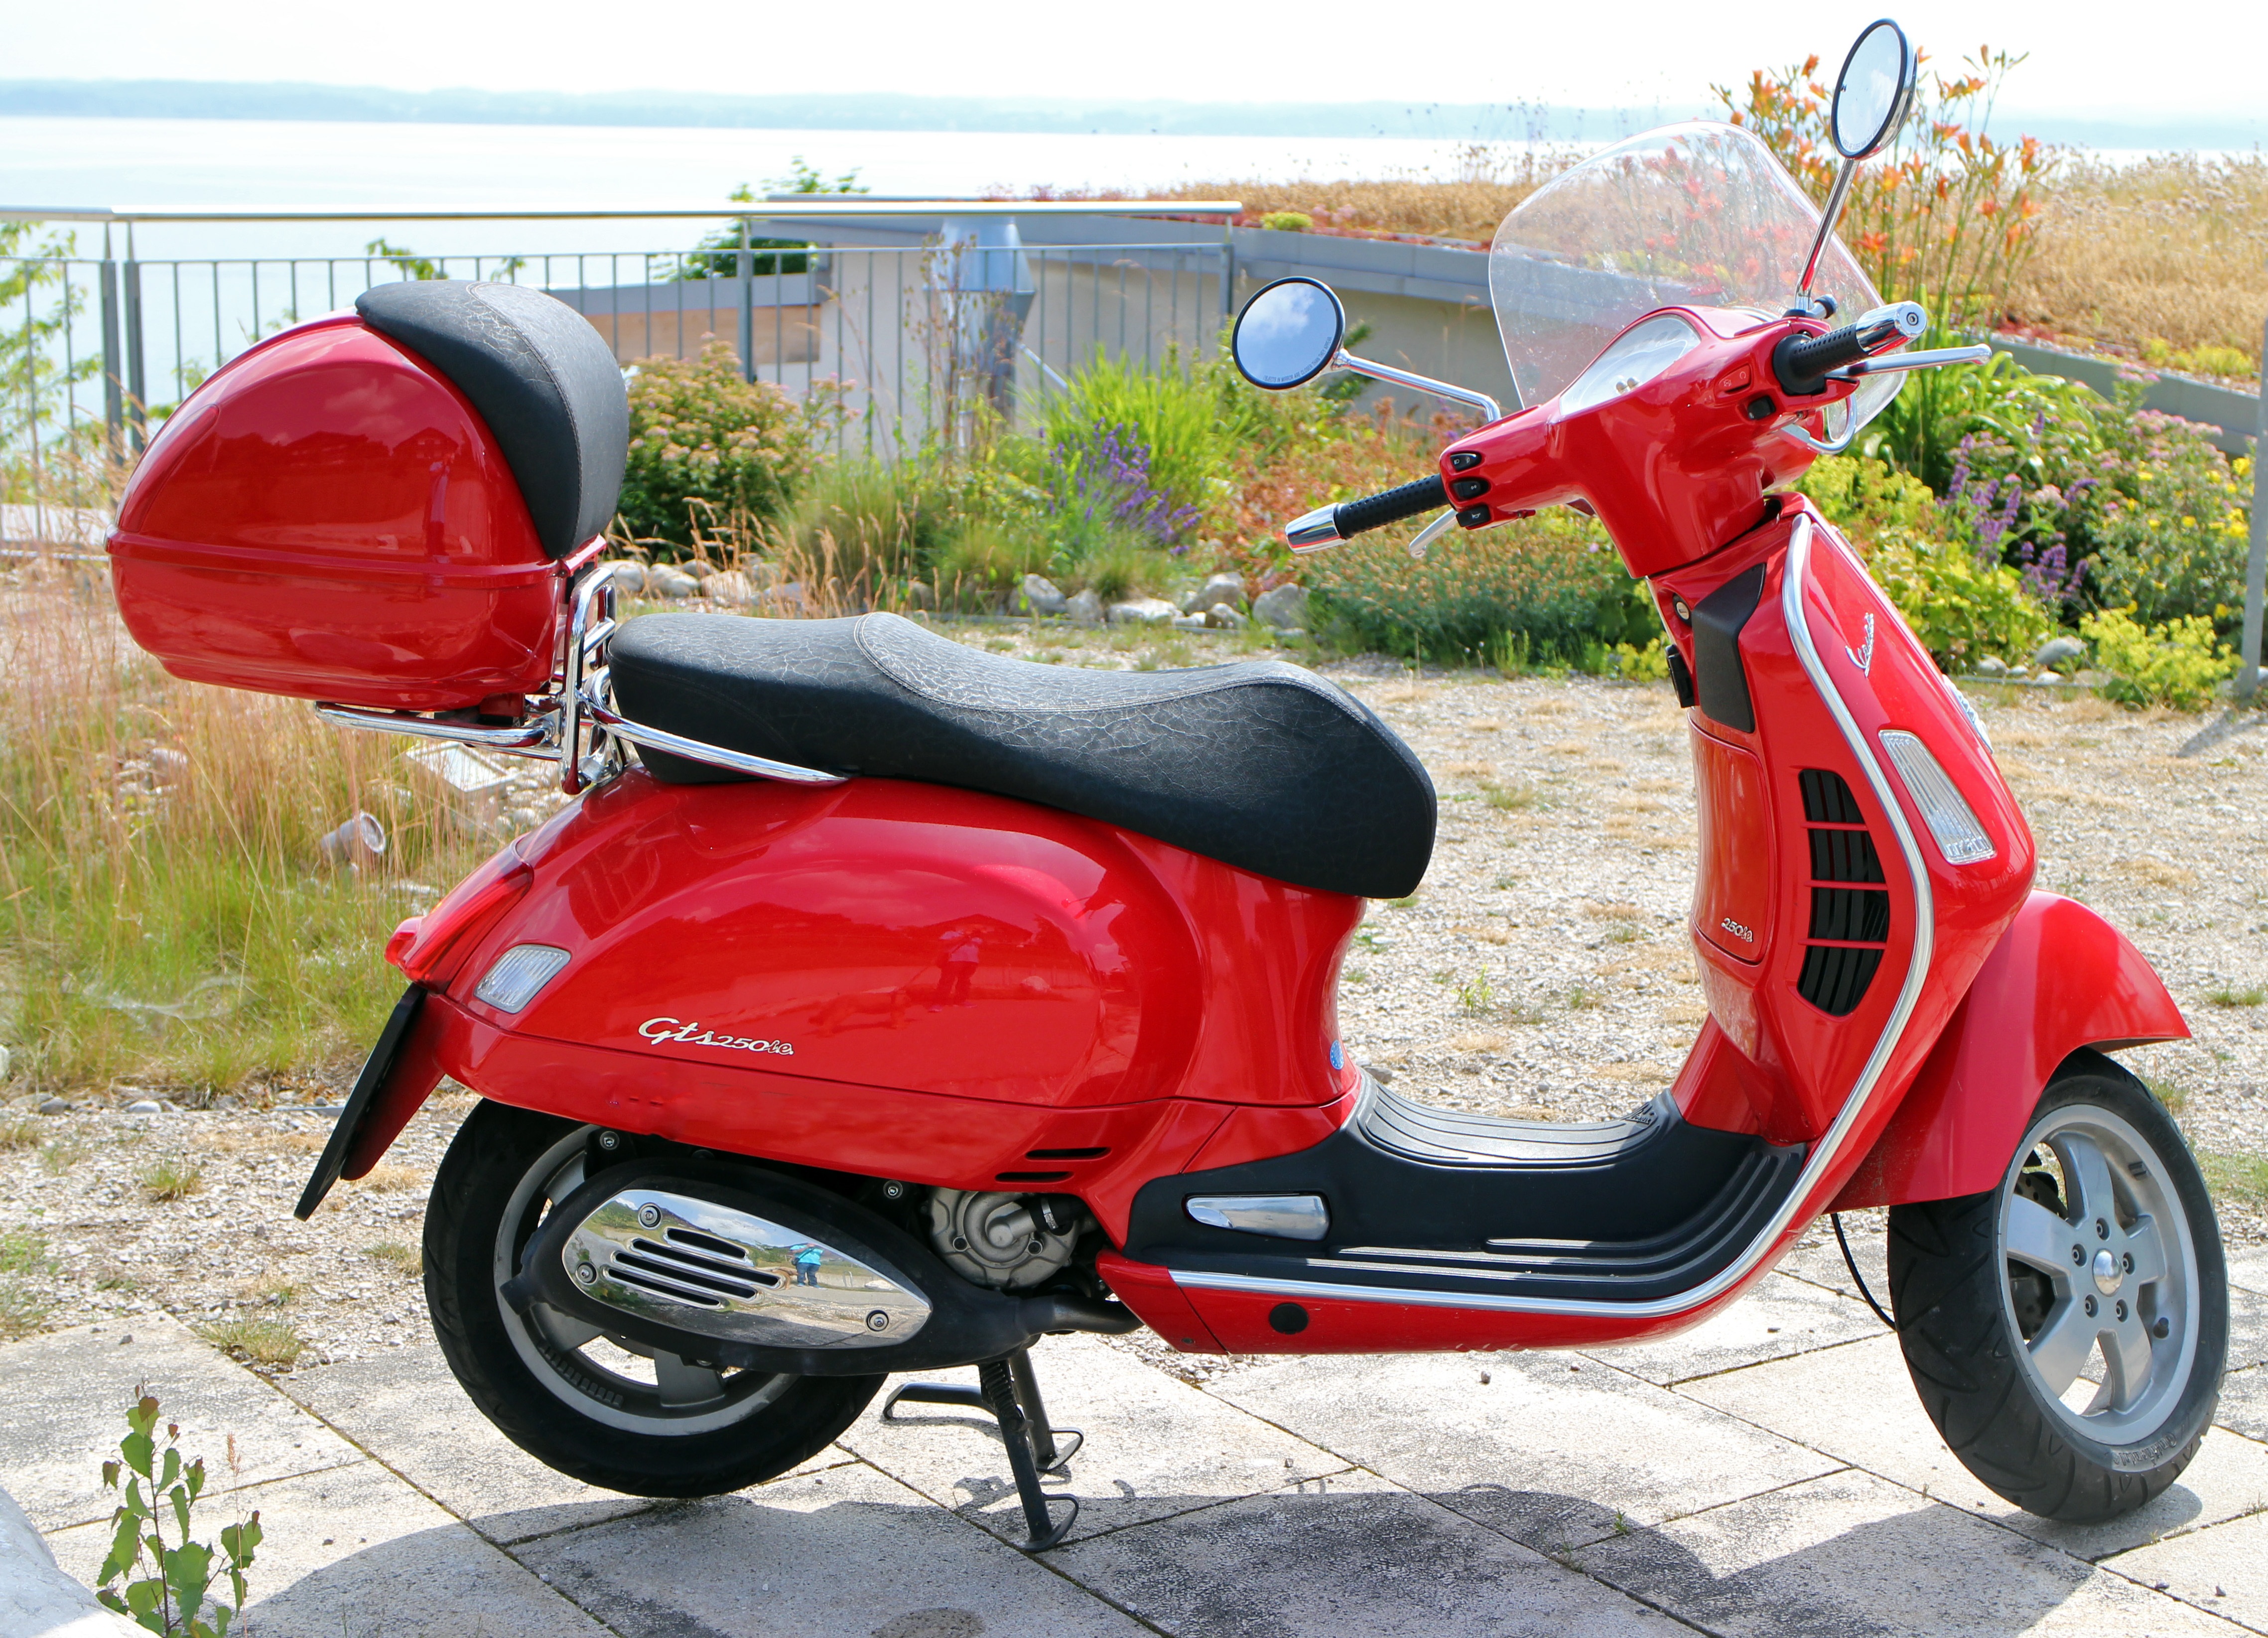
retro, red, leisure, motor scooter, fun, scooter, mirror, handlebars, vespa, roller, locomotion, hobby, cult, motorcycling, flitzer